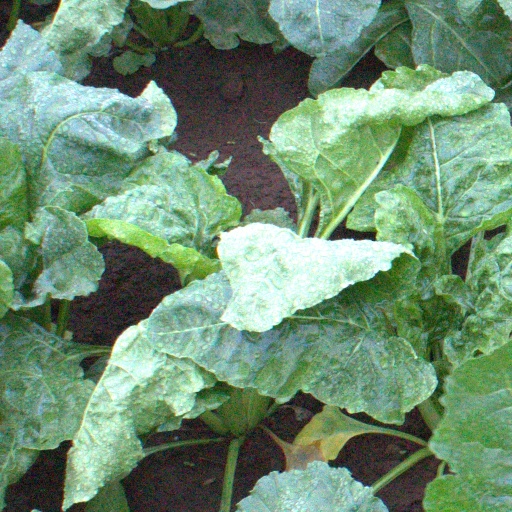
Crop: sugar beet